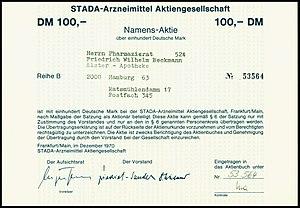
Stada Arzneimittel AG est un groupe pharmaceutique allemand coté à Francfort spécialisé dans la production de médicaments. Son siège social se trouve à Bad Vilbel, en Allemagne. En 2017, son chiffre d’affaires était de 2,3 milliards d’euros.